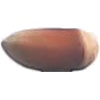
Label: Hazelnut 1